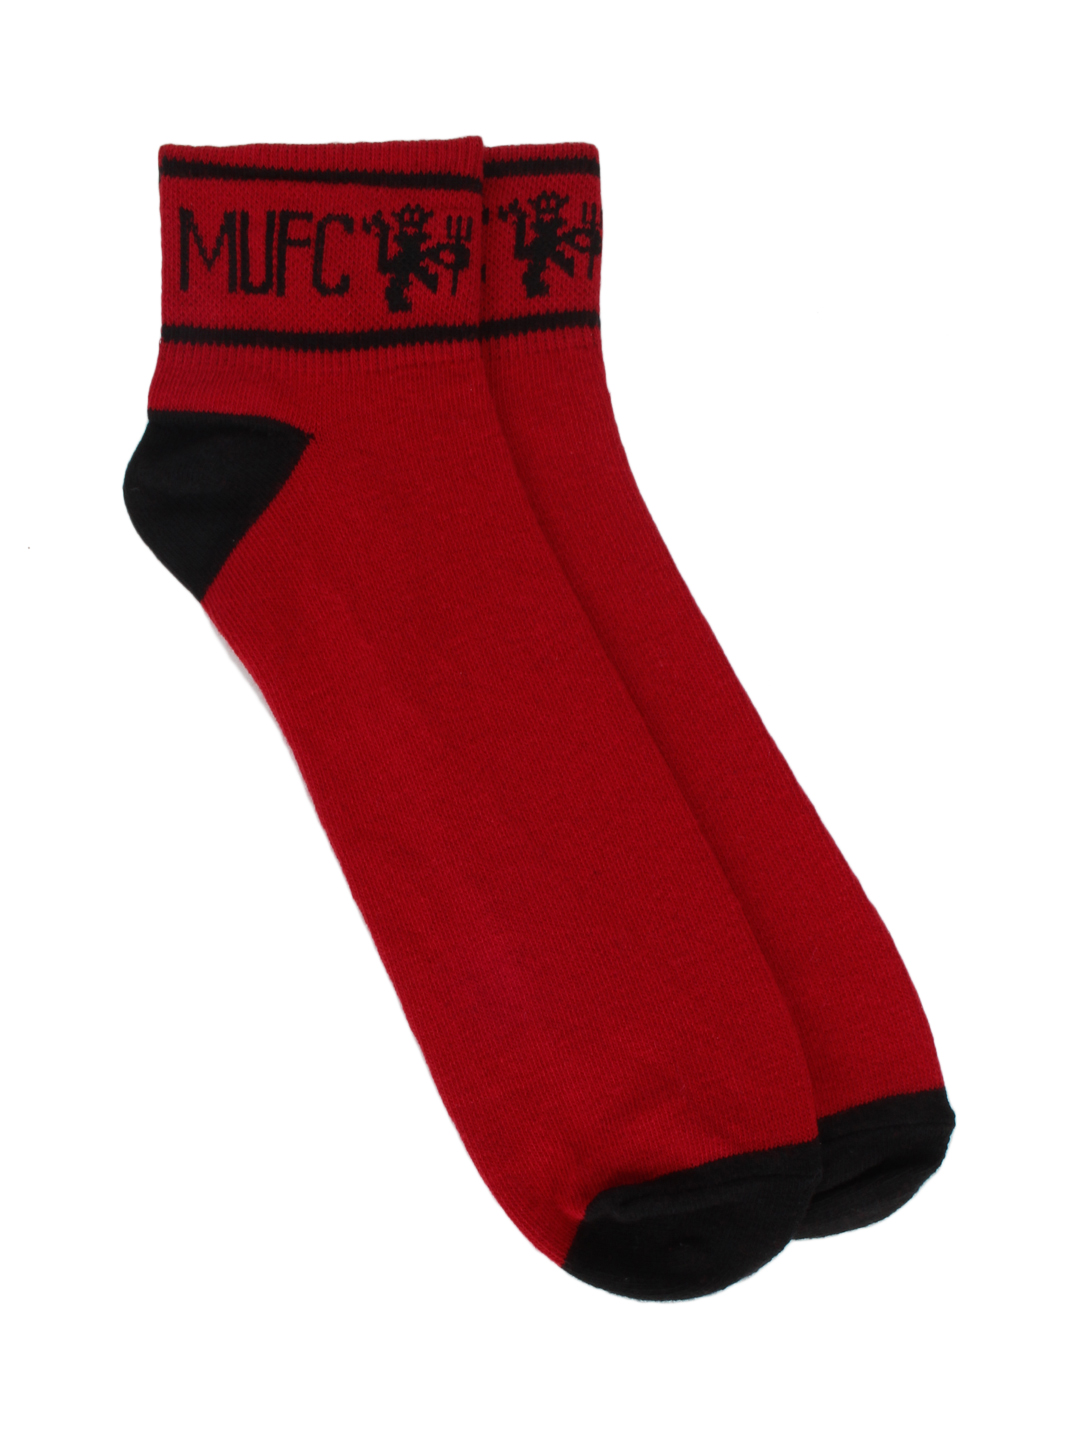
Manchester United Men Red Socks
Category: Accessories / Socks / Socks
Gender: Men
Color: Red
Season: Summer 2012
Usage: Casual